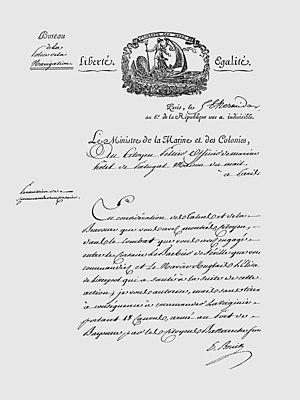
Lettre de l'amiral Bruix, Paris, le 5 thermidor an VI
Marie-Étienne Peltier, né le 6 janvier 1762 à Gonnord. Décédé le 27 novembre 1807 à Foulpointe.